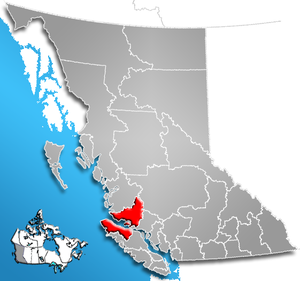
Le District régional de Mount Waddington en Colombie-Britannique est situé au Sud-Ouest de la province, en partie sur le continent et en partie sur l'Île de Vancouver. Le siège du district est situé à Port McNeill.